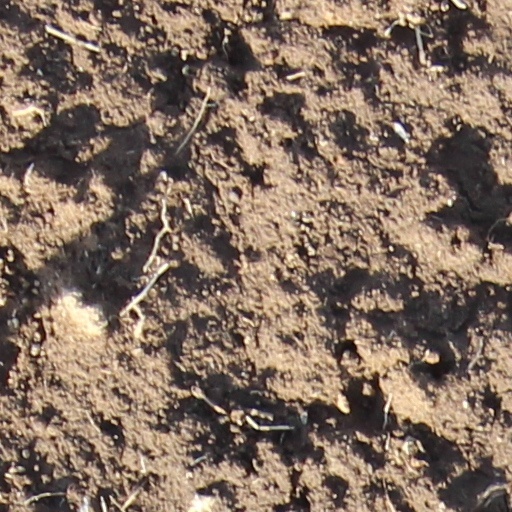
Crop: wheat